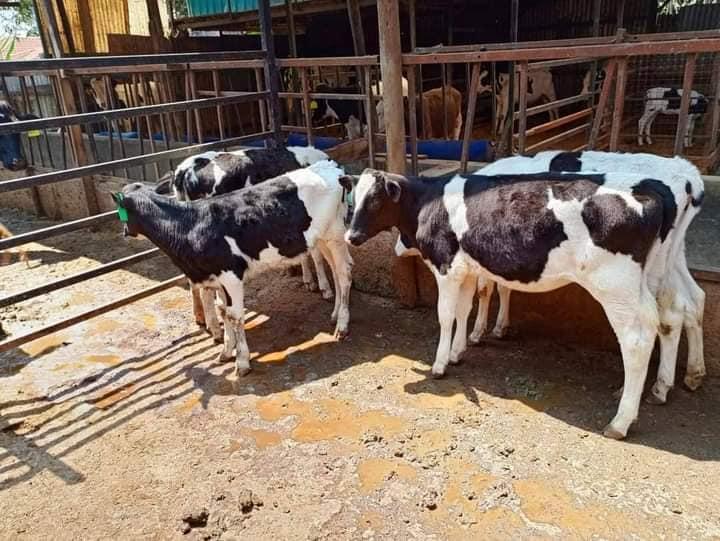
Zizini panafuukuzwa ng'ombe.Katika sehemu hii kuna ndama wanne.Ndama hawa ni weusi wenye madoa doa meupe.Ndama hawa wanaonekana kuwa na afya.Katika sehemu ya mbali,pia kuna ndama na ng'ombe ambao wanaonekana kwa umbali.